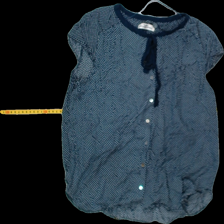
View: front
Type: Blouse
Category: Ladies
Brand: Hamton Republic (Kappahl)
Colors: Blue, White
Material: 100% Viscose
Pattern: Dots
Cut: C-collar
Size: 38
Season: All
Trend: No trend
Stains: No
Damage: 0
Price range: 50-100
Recommended usage: Reuse